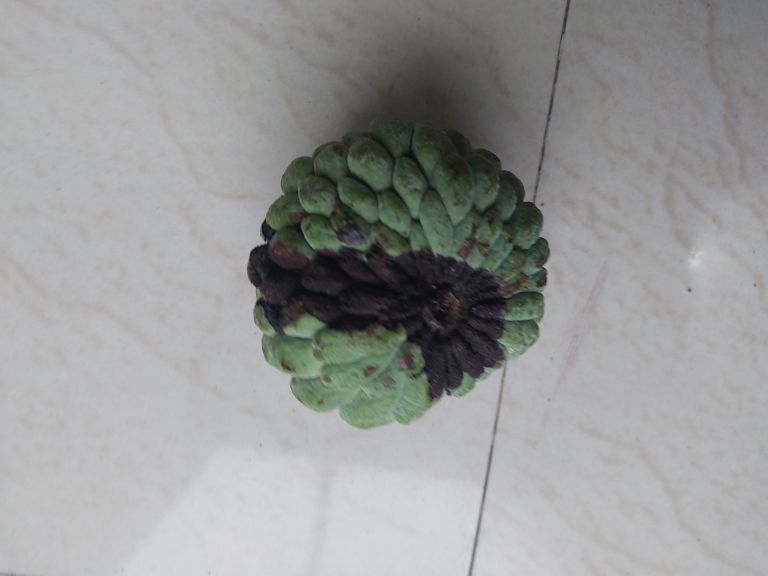
Disease label: Diplodia Rot